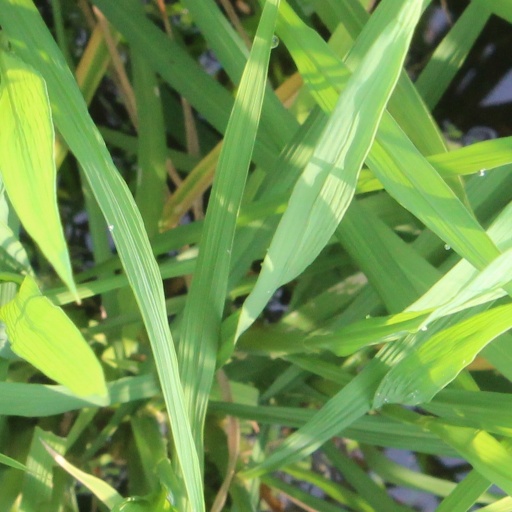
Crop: rice